Hilary of Poitiers

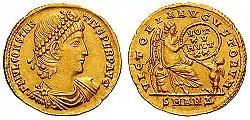
Constantius II coin

Hilary also attended several synods during his time in exile, including the council at Seleucia (359) which saw the triumph of the "homoion" party and the forbidding of all discussion of the divine substance. In 360, Hilary tried unsuccessfully to secure a personal audience with Constantius, as well as to address the council which met at Constantinople in 360. When this council ratified the decisions of Ariminum and Seleucia, Hilary responded with the bitter "In Constantium", which attacked the Emperor Constantius as Antichrist and persecutor of orthodox Christians. Hilary's urgent and repeated requests for public debates with his opponents, especially with Ursacius and Valens, proved at last so inconvenient that he was sent back to his diocese, which he appears to have reached about 361, within a very short time of the accession of Emperor Julian.